Clear Rivers

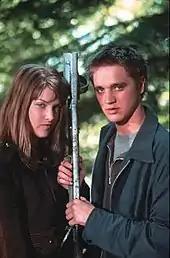
The relationship between Clear and Alex Browning (Devon Sawa) was positively recognized by reviewers.

Clear in "Final Destination" has received mixed reviews from critics. Joe Leydon of "Variety" claimed that Larter never seems to be entirely at ease in her part, and finds her one-on-one conversation between Alex "annoyingly jagged" because of attempted editing salvage jobs. John Fallon of "JoBlo.com" remarked that Larter also holds her own as a strong yet vulnerable character by conveying her underlying sadness perfectly, asserting it as a "step up from the whip cream-bimbo she played in "Varsity Blues"." Dustin Putman of "TheMovieBoy.com" praised her as effective; whereas Brett Gallman of "Oh, The Horror!" commended Larter for upstaging Sawa's performance and carrying the film. Mick LaSalle of the "San Francisco Chronicle" noted Larter and Sawa's relationship as appealing as the film progresses.